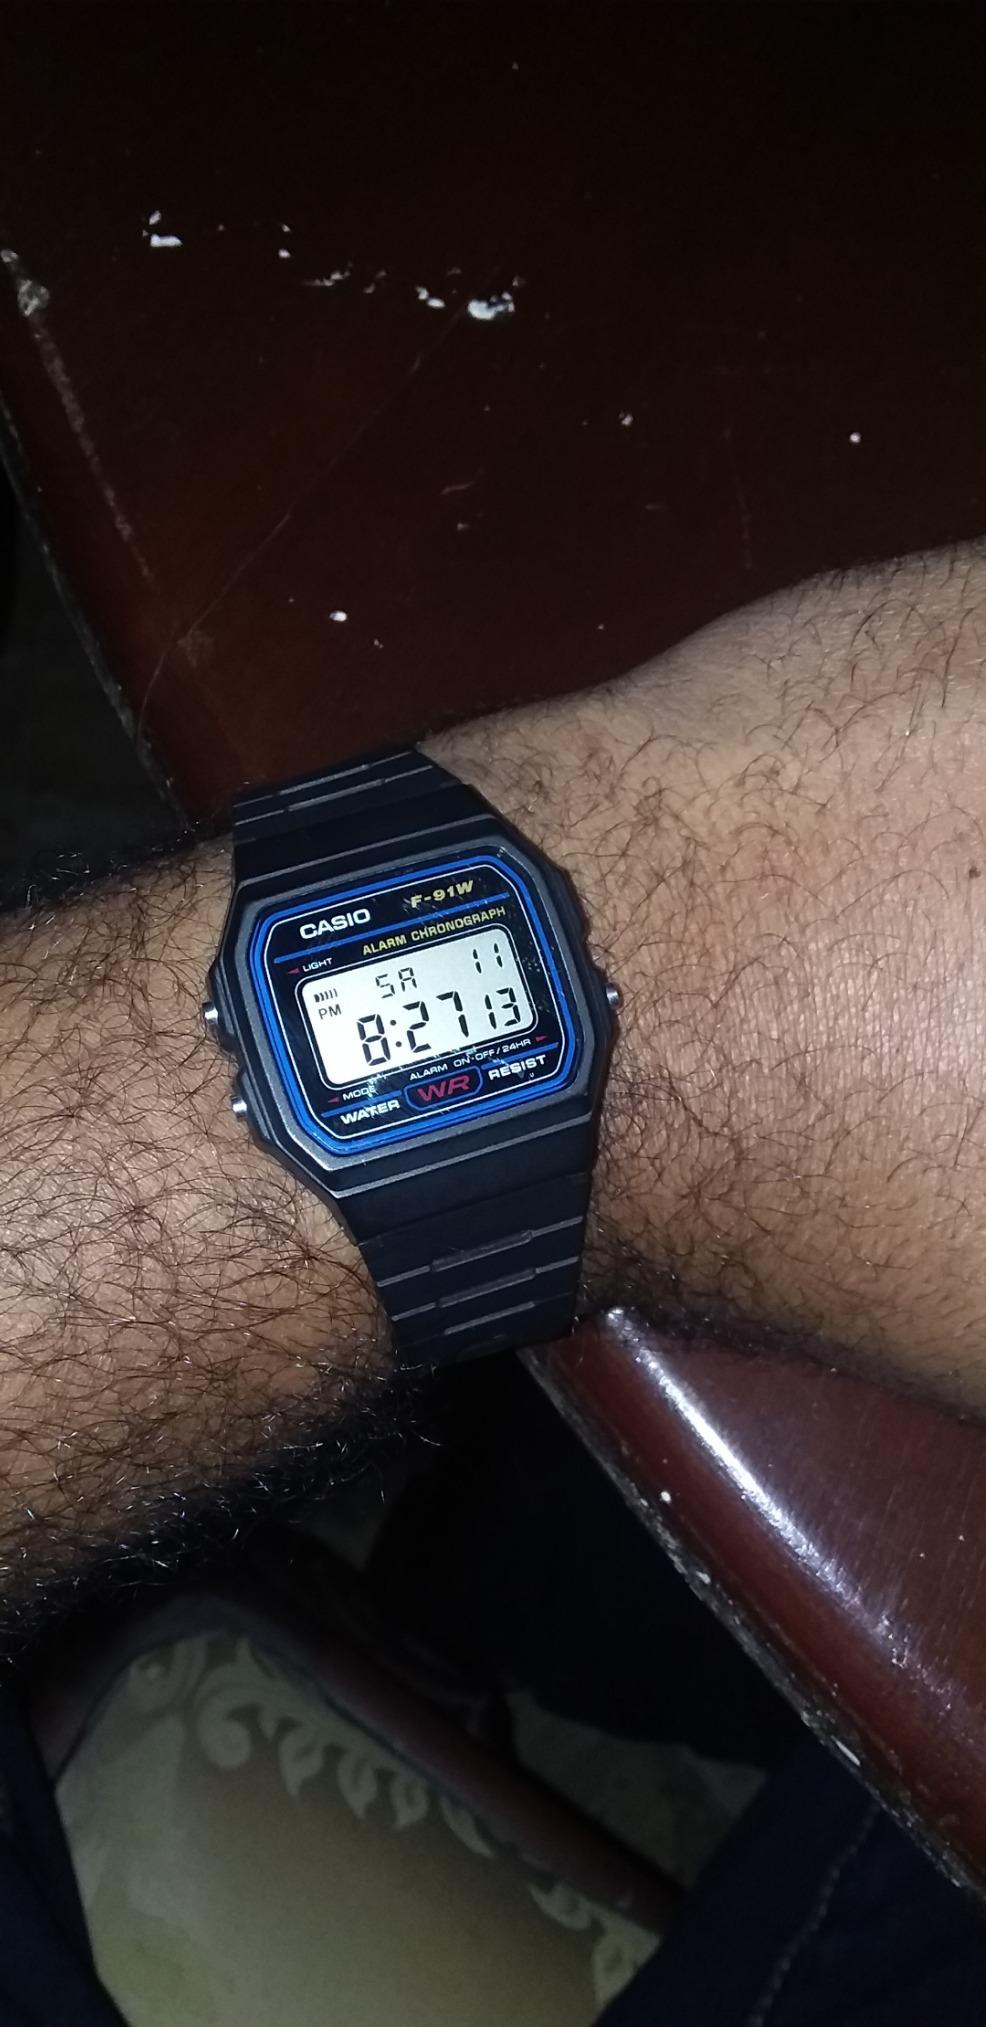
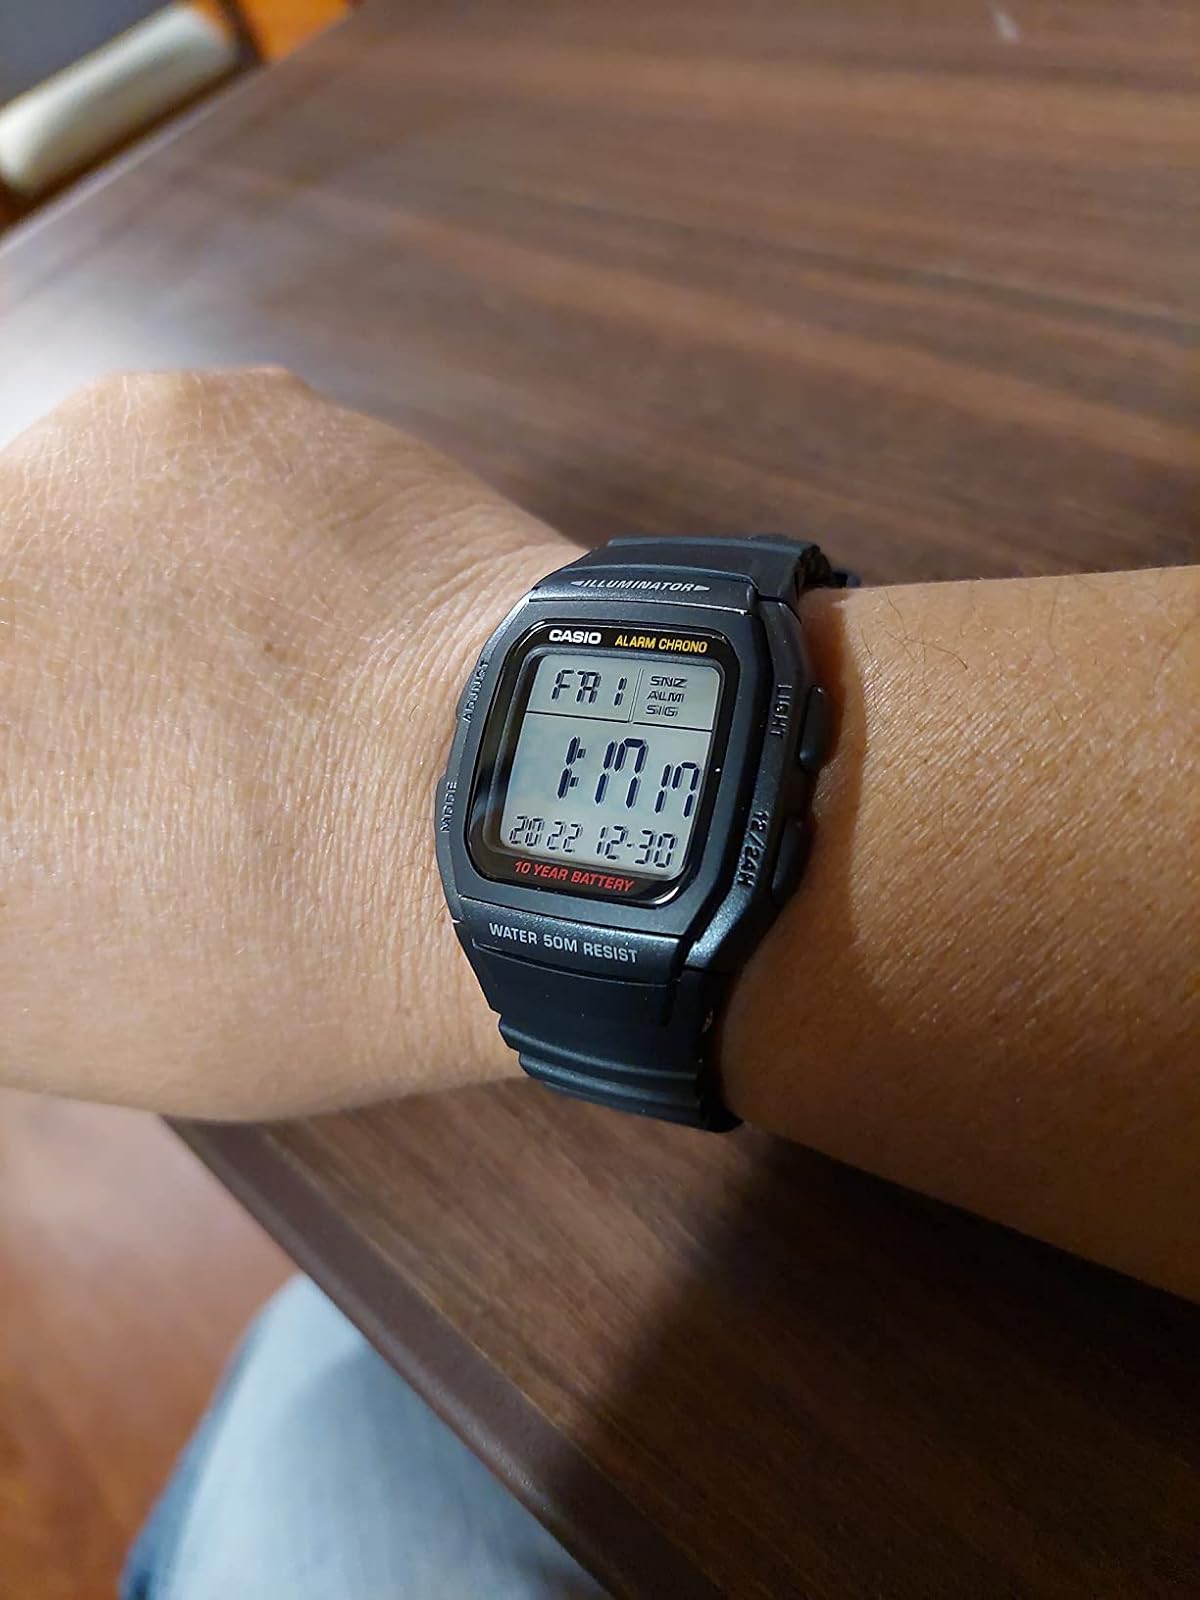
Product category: accessories_watch
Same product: no